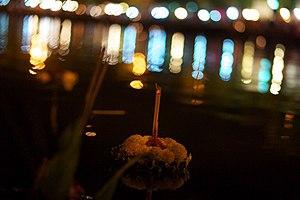
Loy Krathong à Udon Thani
Loi Kratong est une fête célébrée chaque année dans toute la Thaïlande. Elle a lieu lors de la pleine lune du 12ᵉ mois du calendrier thaï lunaire traditionnel ; dans le calendrier occidental, ceci se produit généralement en novembre. Cette tradition a débuté à Sukhothai mais est à présent fêtée dans toute la Thaïlande, les festivités de Chiang Mai et d’Ayutthaya étant particulièrement célèbres. Dans le Nord du royaume, à Chiang Mai notamment, Loi Kratong est l’occasion d’un spectaculaire lâcher de lanternes emportées par des ballons cylindriques à air chaud. Loi Kratong est l’une des fêtes amusantes et joyeuses de la tradition thaïe.